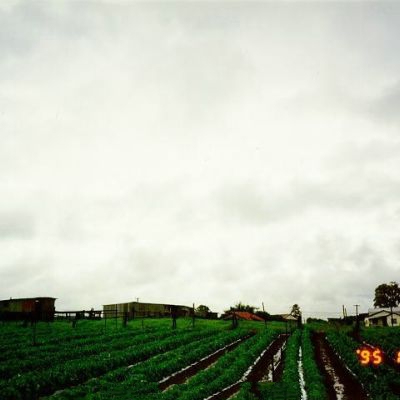
Cloud type: Stratus (St)